Otto of Bamberg

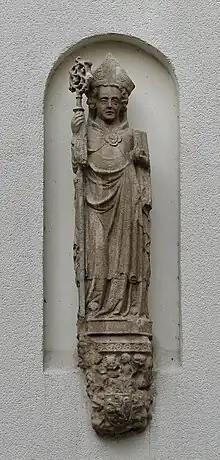
Statue of Otto in the Pomeranian Ducal Castle, Szczecin

In 1102, the emperor appointed and invested him as Bishop of Bamberg in Franconia (now in the state of Bavaria), and Otto became one of the leading princes of medieval Germany. He consolidated his widely scattered territories and during his tenure as bishop, Bamberg rose to great prominence. Otto established more than 30 monasteries and hospitals between Carinthia and Saxony and had castles built. He helped the population out of his own pocket when they were in need.